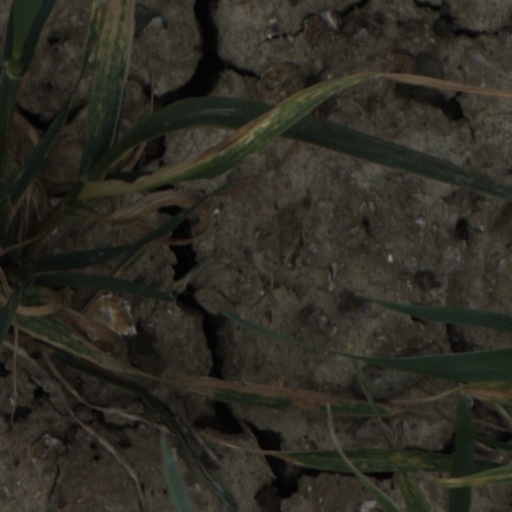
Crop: wheat